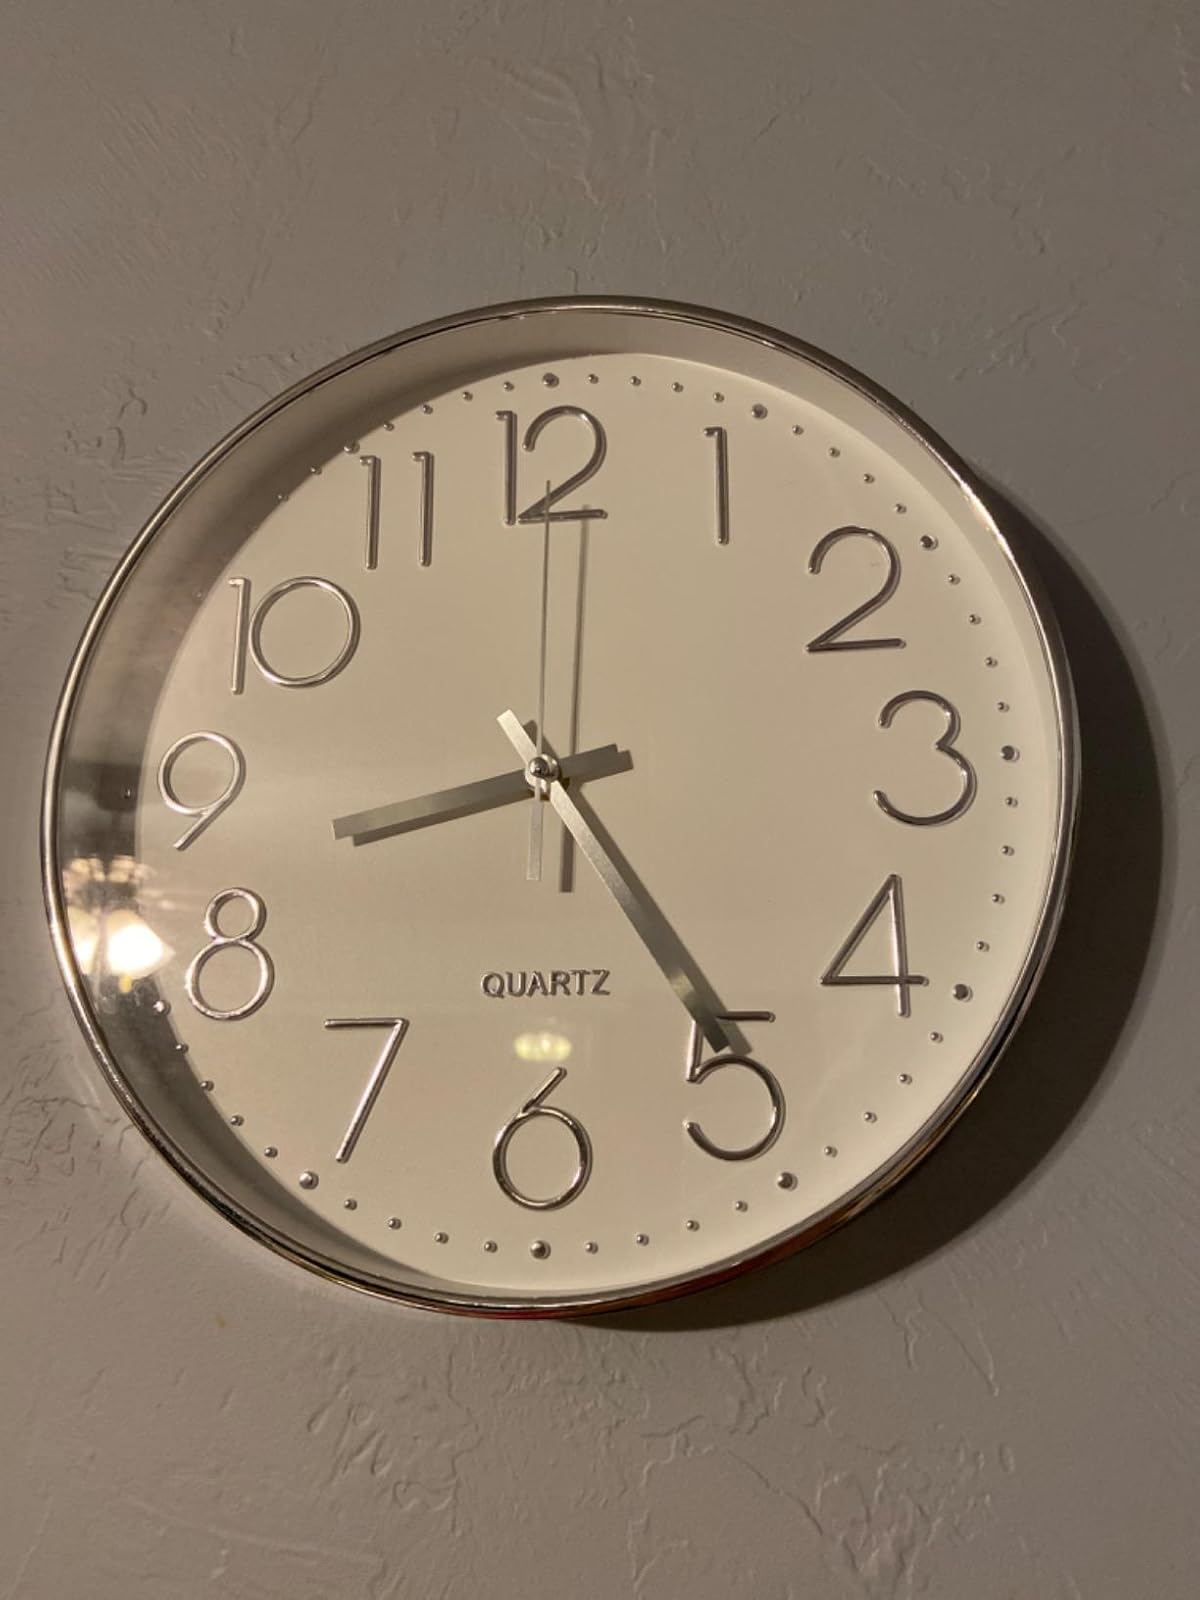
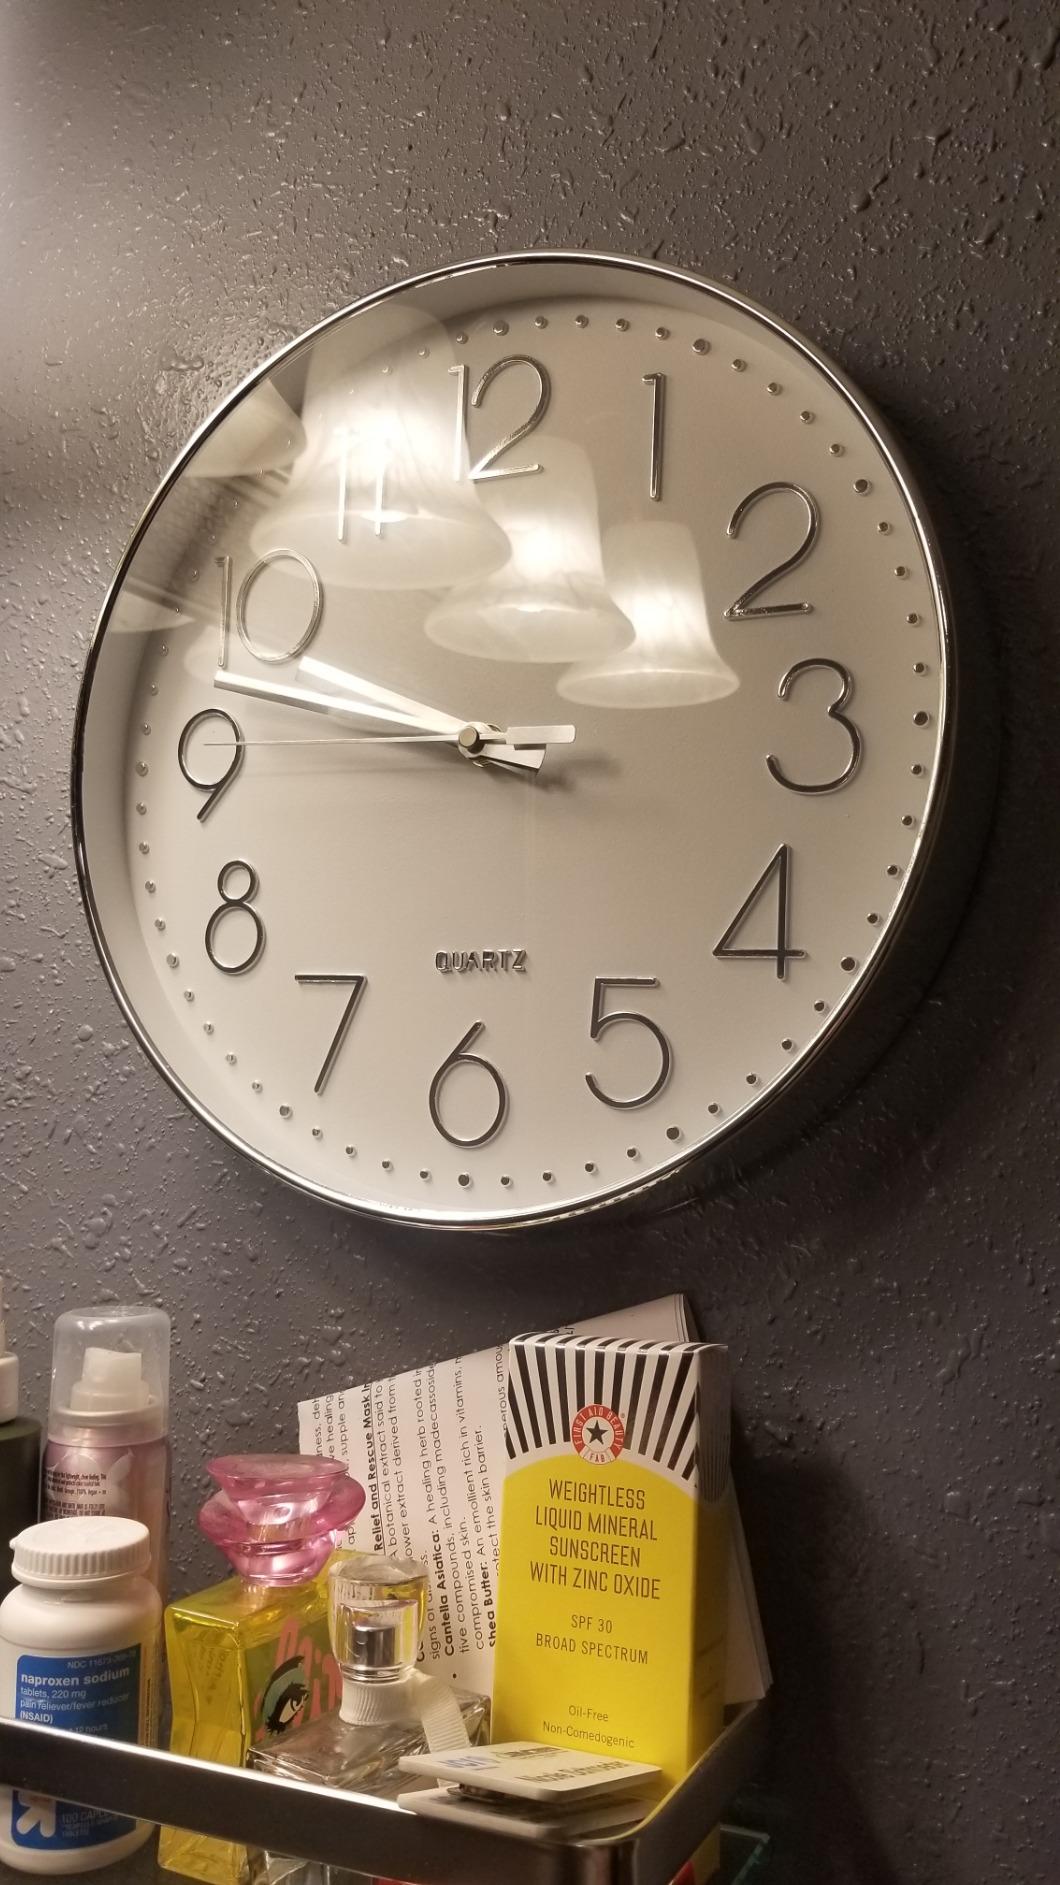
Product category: clock
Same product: yes